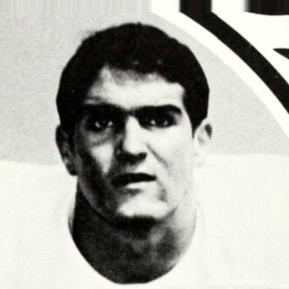
Age: 21